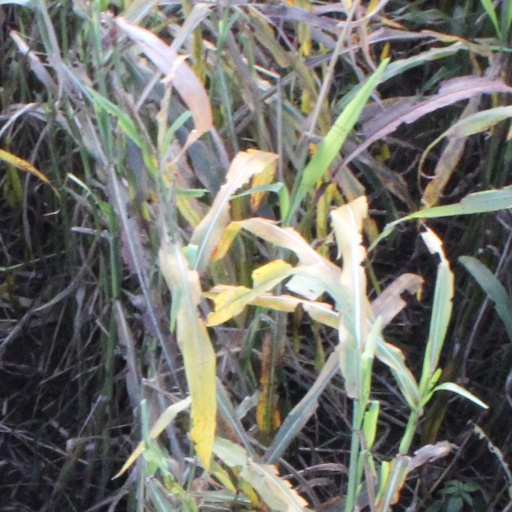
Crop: sorghum